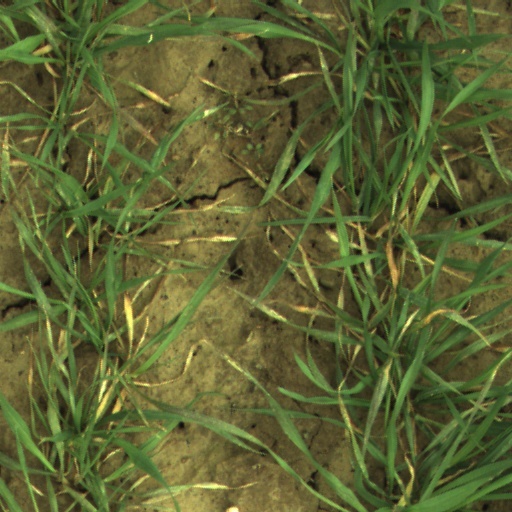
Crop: wheat